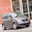
Label: automobile